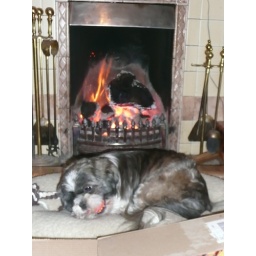
Chai teases her sister with the orange ball by the fire